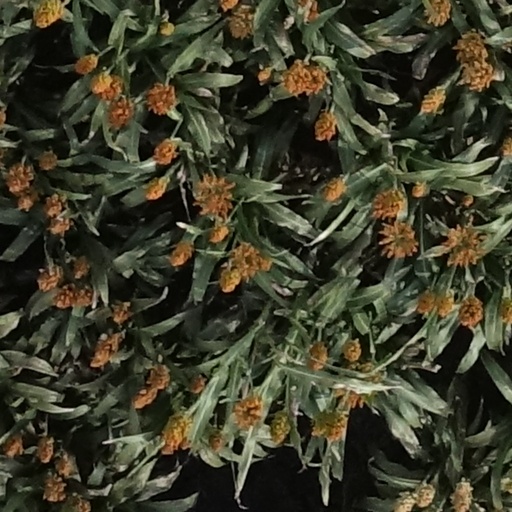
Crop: sorghum